Joe Blalock

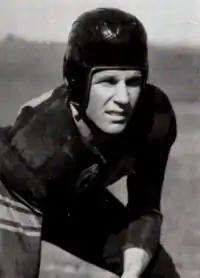
Blalock at Clemson in 1941

Joseph Davis Blalock (February 4, 1919 – August 21, 1974) was an American football player. He played college football for the Clemson Tigers football team from 1939 to 1941 and was selected by both the "Sporting News" and the Central Press Association as a first-team end on the 1941 College Football All-America Team. He was also selected by the United Press as a second-team All-American in 1940. Clemson University claims him as the school's first two-time All-American. He was an inaugural inductee into the Clemson Hall of Fame in 1973. He died of a respiratory ailment in 1974 at age 55.